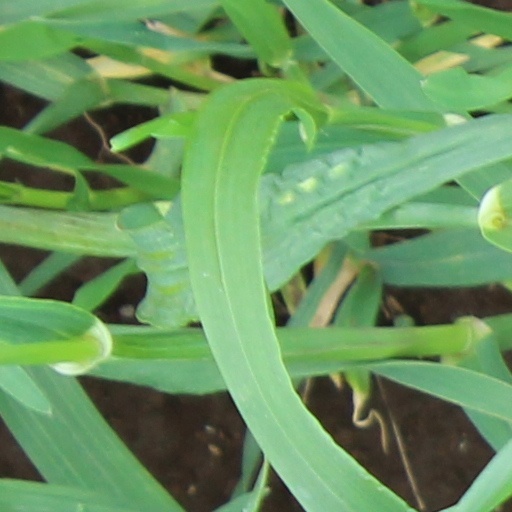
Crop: wheat